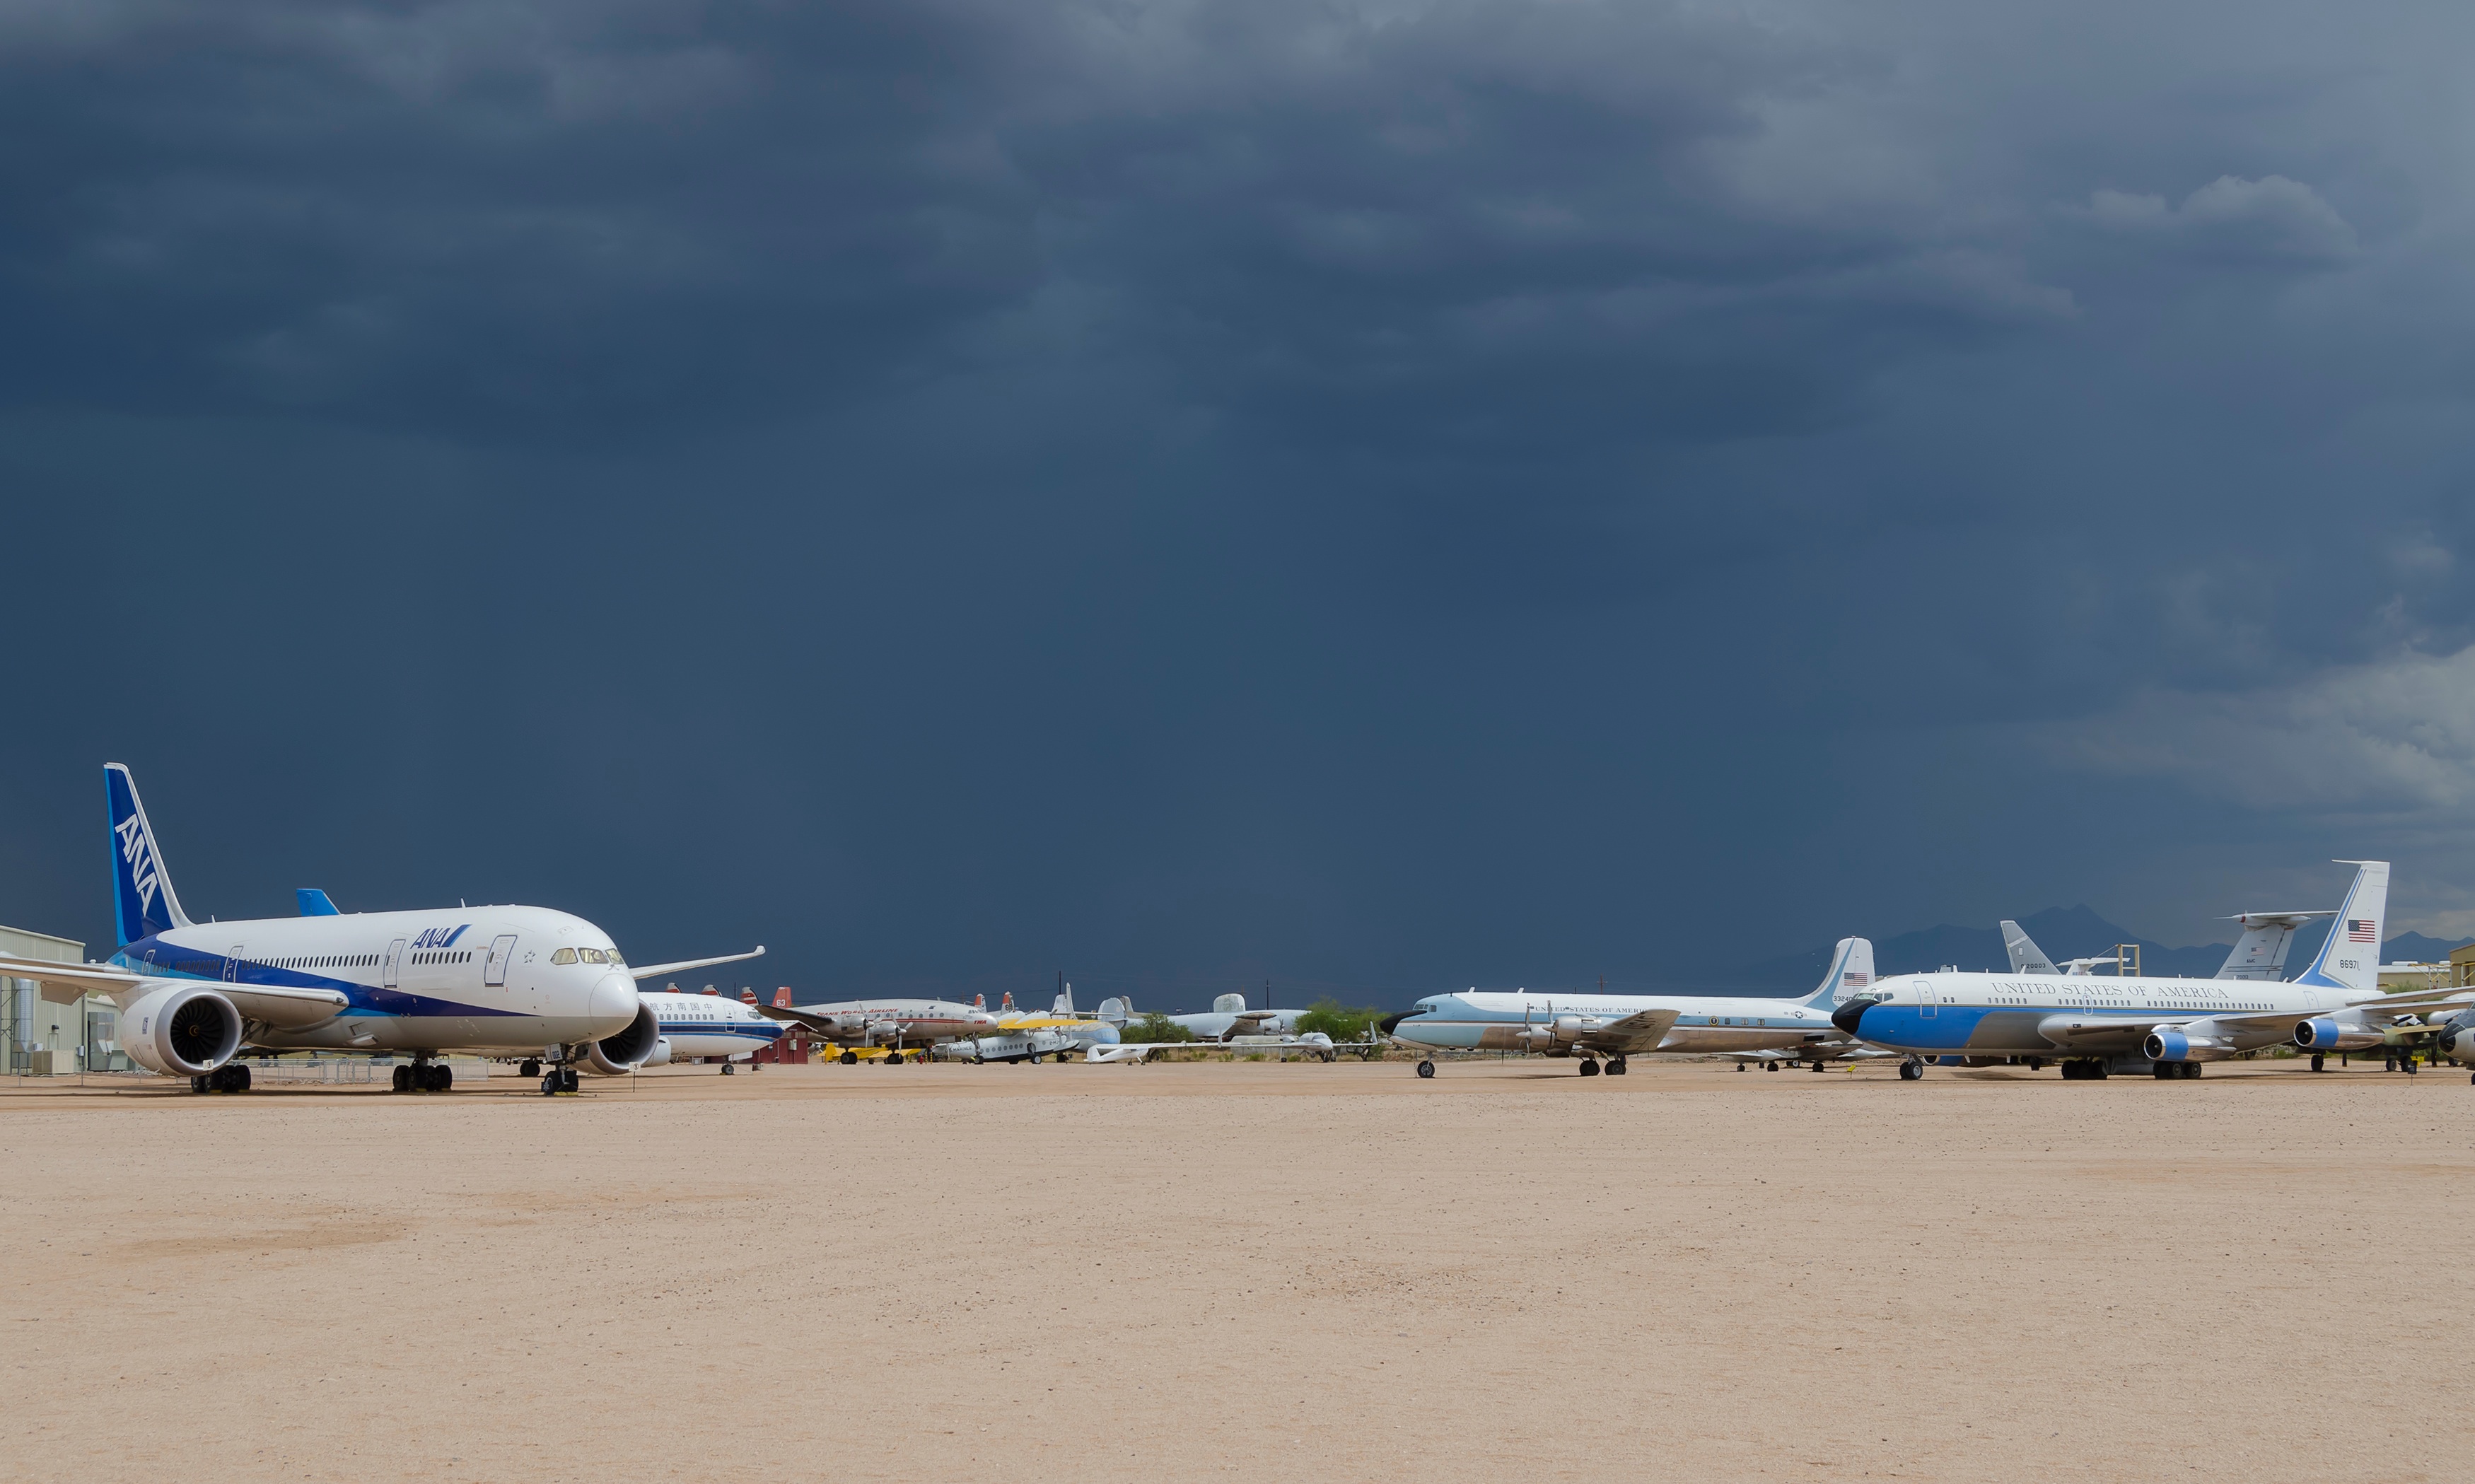
sea, airport, airplane, aircraft, vehicle, airline, aviation, flight, infrastructure, airliner, takeoff, air force, jet aircraft, geographical feature, atmosphere of earth, wide body aircraft